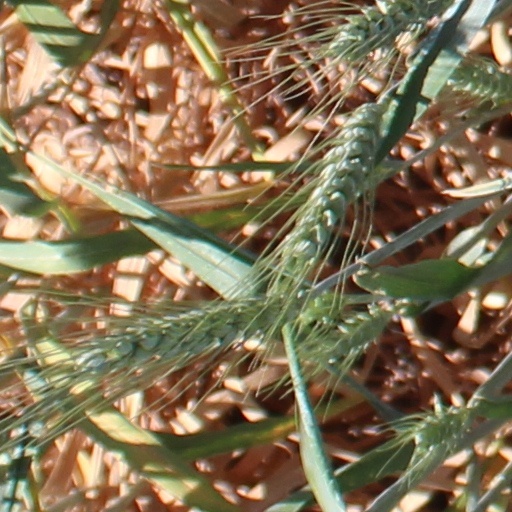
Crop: wheat